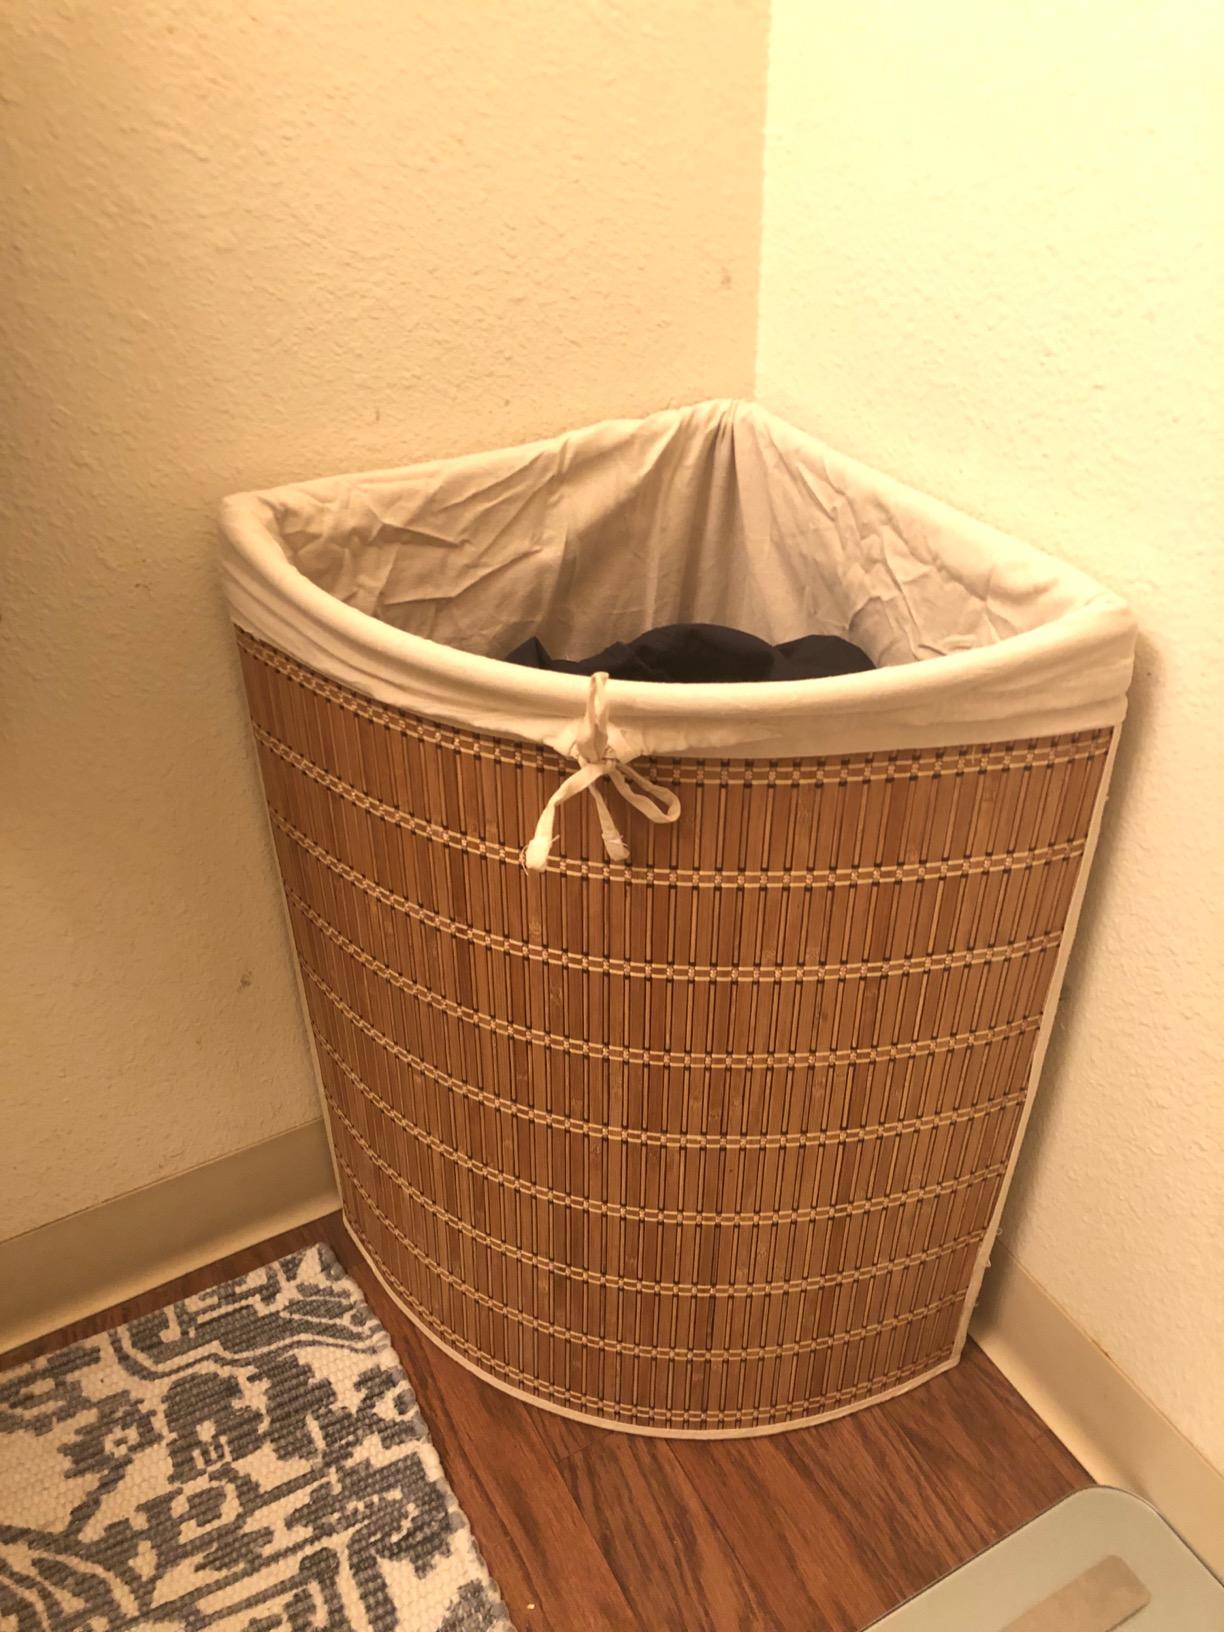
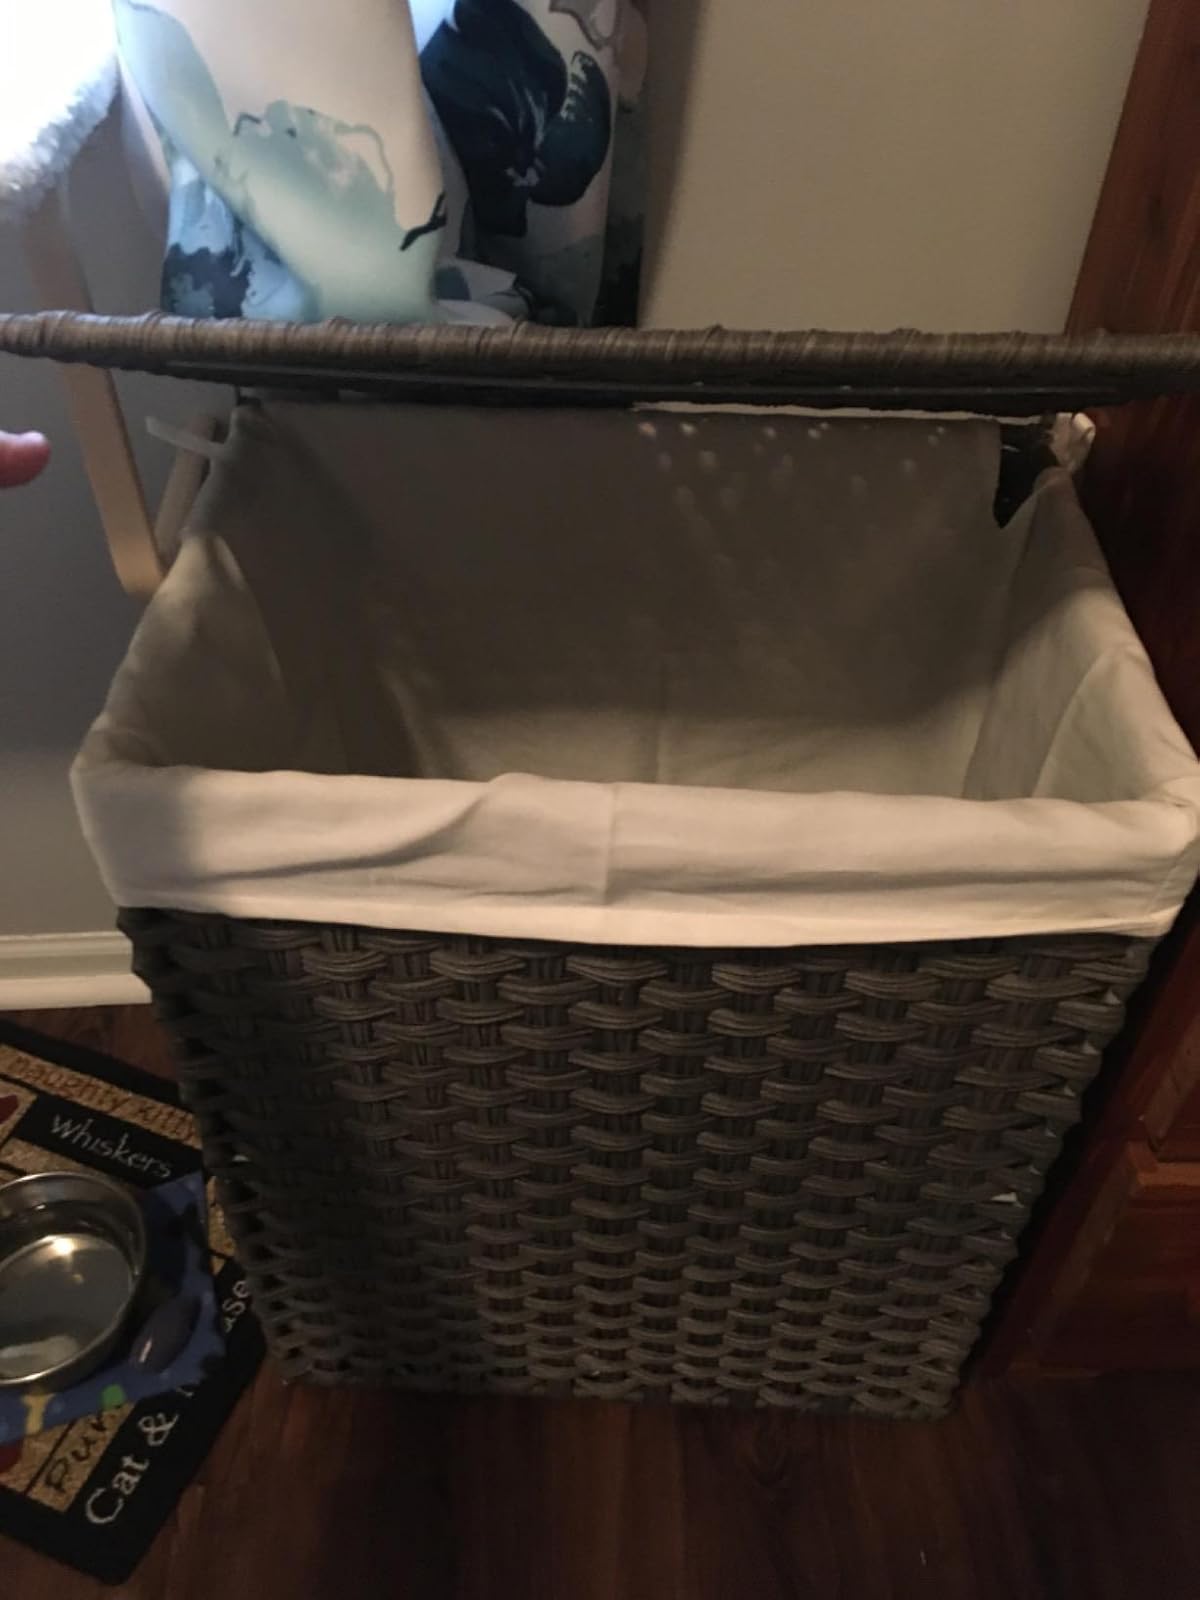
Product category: items_hamper
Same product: no